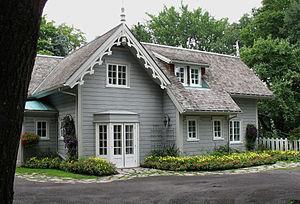
Villa Bagatelle, bâtisse du XIXe siècle située à Québec dans l'arrondissement de Sainte-Foy–Sillery. Province de Québec. Canada
La villa Bagatelle est une maison historique située à Québec dans le quartier Sillery au 1360 ave. James-LeMoine. La maison, avec son jardin à l'anglaise, est la propriété de la Ville de Québec qui l'utilise comme centre d'exposition ouvert au public. Depuis 1964, la villa Bagatelle est classée comme patrimoine immobilier associé au Site patrimonial de Sillery.
Musée national des beaux-arts du Québec